Neighbours in a Thicket

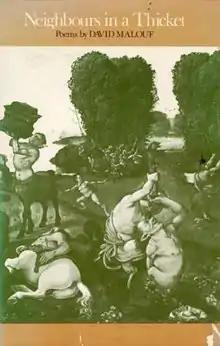
First edition

Neighbours in a Thicket : Poems (1974) is the second poetry collection by Australian poet and author David Malouf. It won the ALS Gold Medal, the Grace Leven Prize for Poetry, and the Colin Roderick Award, all in 1974.